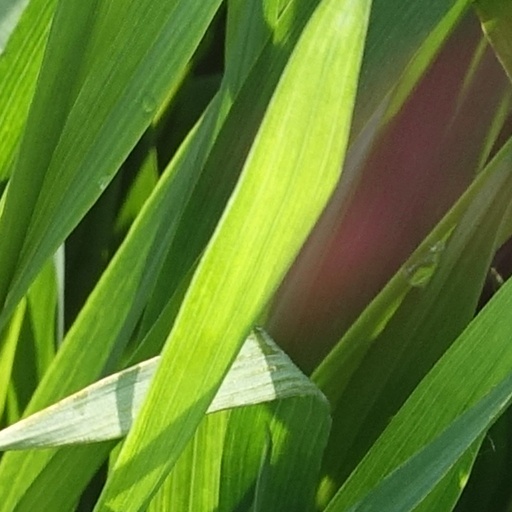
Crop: wheat